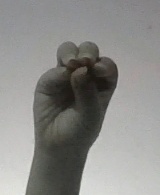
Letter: ha